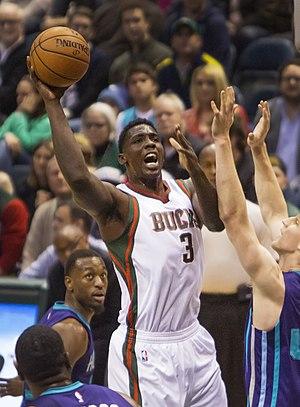
Johnny Lee O'Bryant III, né le 1ᵉʳ juin 1993 à Cleveland dans le Mississippi, est un joueur américain de basket-ball. Il évolue aux postes d'ailier fort et pivot.